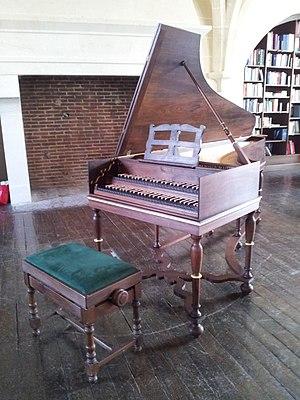
Harpsichord, made by Guillaume Rebinguet-Sudre (2)
Guillaume Rebinguet-Sudre est un violoniste français spécialisé dans la musique baroque. Depuis 2013, il dirige l'Ensemble Baroque Atlantique, formation dont il est le fondateur. Concertiste, enseignant au conservatoire de Bordeaux, il est également facteur de clavecin.